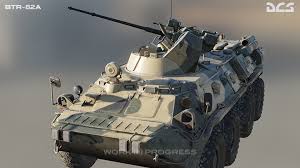
Label: BTR